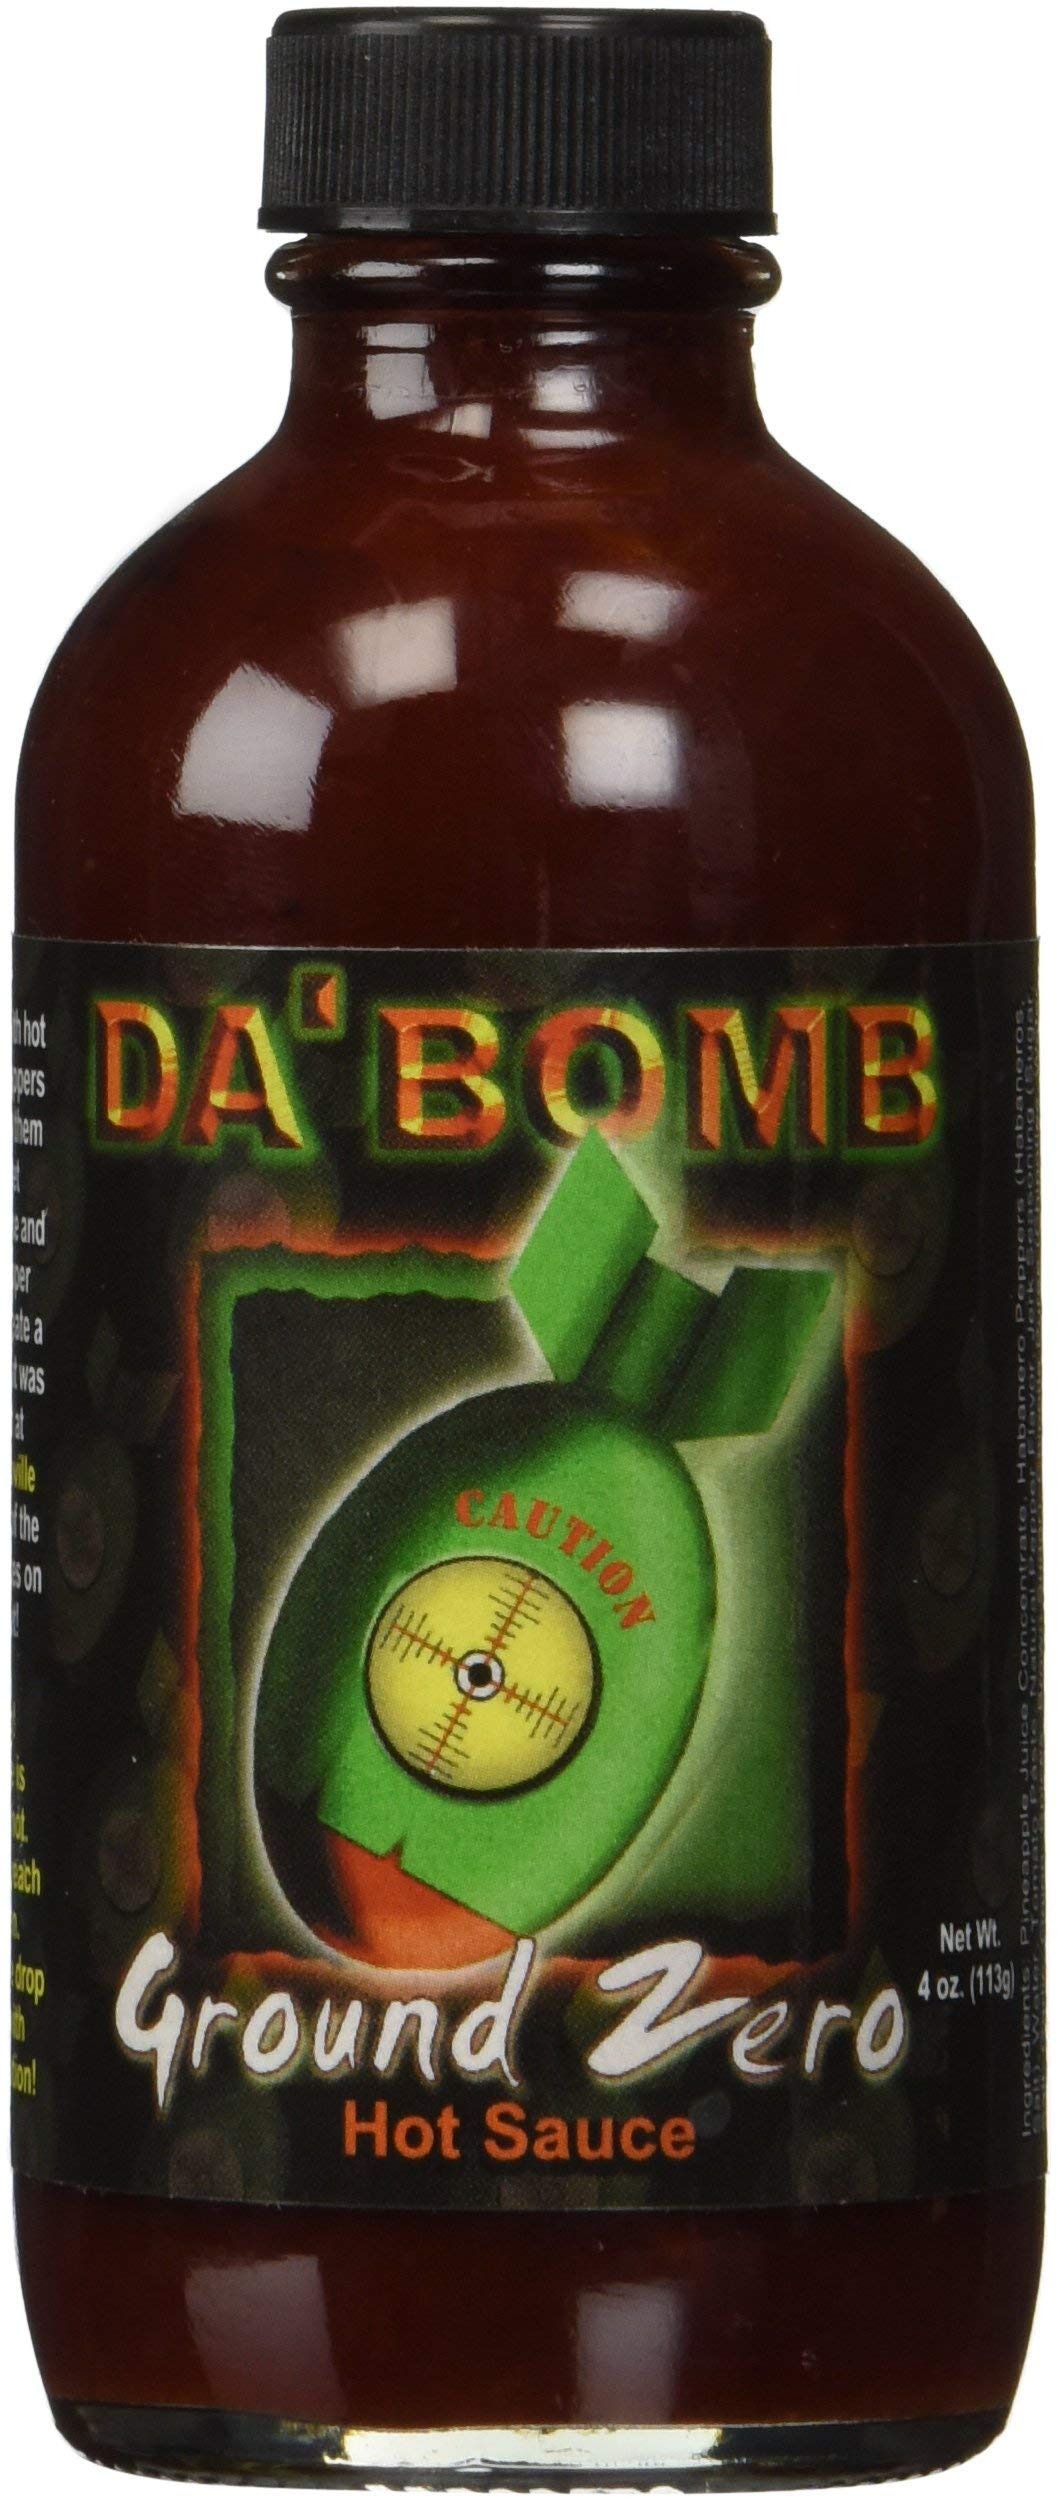
Item Name: Da Bomb - Ground Zero - Original Hot Sauce - 321,900 Scovilles - 4oz Bottle - Made in USA with Habanero Peppers- Non-GMO, Gluten Free, Sugar Free, Keto - Pack of 1
Bullet Point 1: ✔ A SIZZLING GIFT IDEA … Da Bomb Hot Sauces are a great gift for that friend who just can’t get enough heat!
Bullet Point 2: ✔ PUT IT ON ANYTHING … Pork, chicken, seafood, steak, vegetables- you name it! Our sauce was created to be versatile and work for whatever dish you’re in the mood for.
Bullet Point 3: ✔ JUST A DASH WILL DO … Need we remind you that our hot sauces are the ultimate in heat? One or two dashes of Ground Zero will go a long way in exciting the palate.
Bullet Point 4: ✔ SPICY SAVINGS… Because you’ll only need a dash or two, you won’t need to reload your hot sauce supply as often.
Bullet Point 5: ✔ COMPETE WITH HEAT … Ground Zero makes a great hot sauce addition for competitions between friends. Warning: This one made Gordon Ramsey cry on live television!
Value: 4.0
Unit: Fl Oz

Price: 21.95